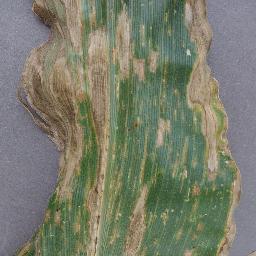
Label: Corn___Cercospora_leaf_spot Gray_leaf_spot